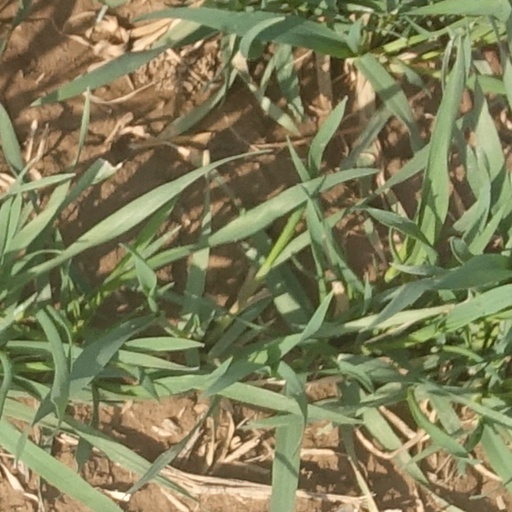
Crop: wheat